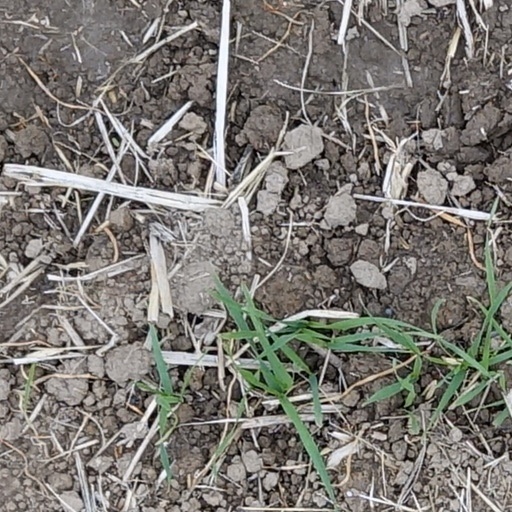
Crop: wheat